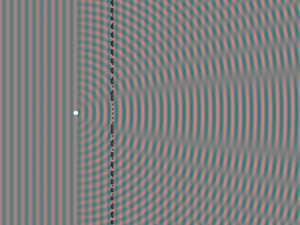
L’hologramme est le produit de l'holographie. Il s'agit historiquement d'un procédé de photographie en relief. Aujourd'hui, un hologramme représente une image en trois dimensions apparaissant comme « suspendue en l'air ». Le mot hologramme provient du grec holos et graphein.